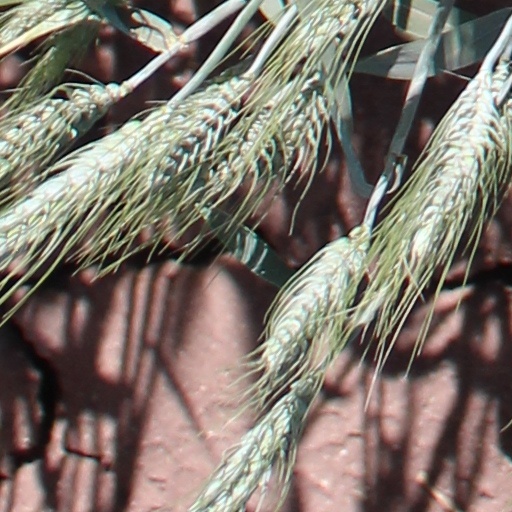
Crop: wheat